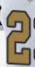
Number: 2